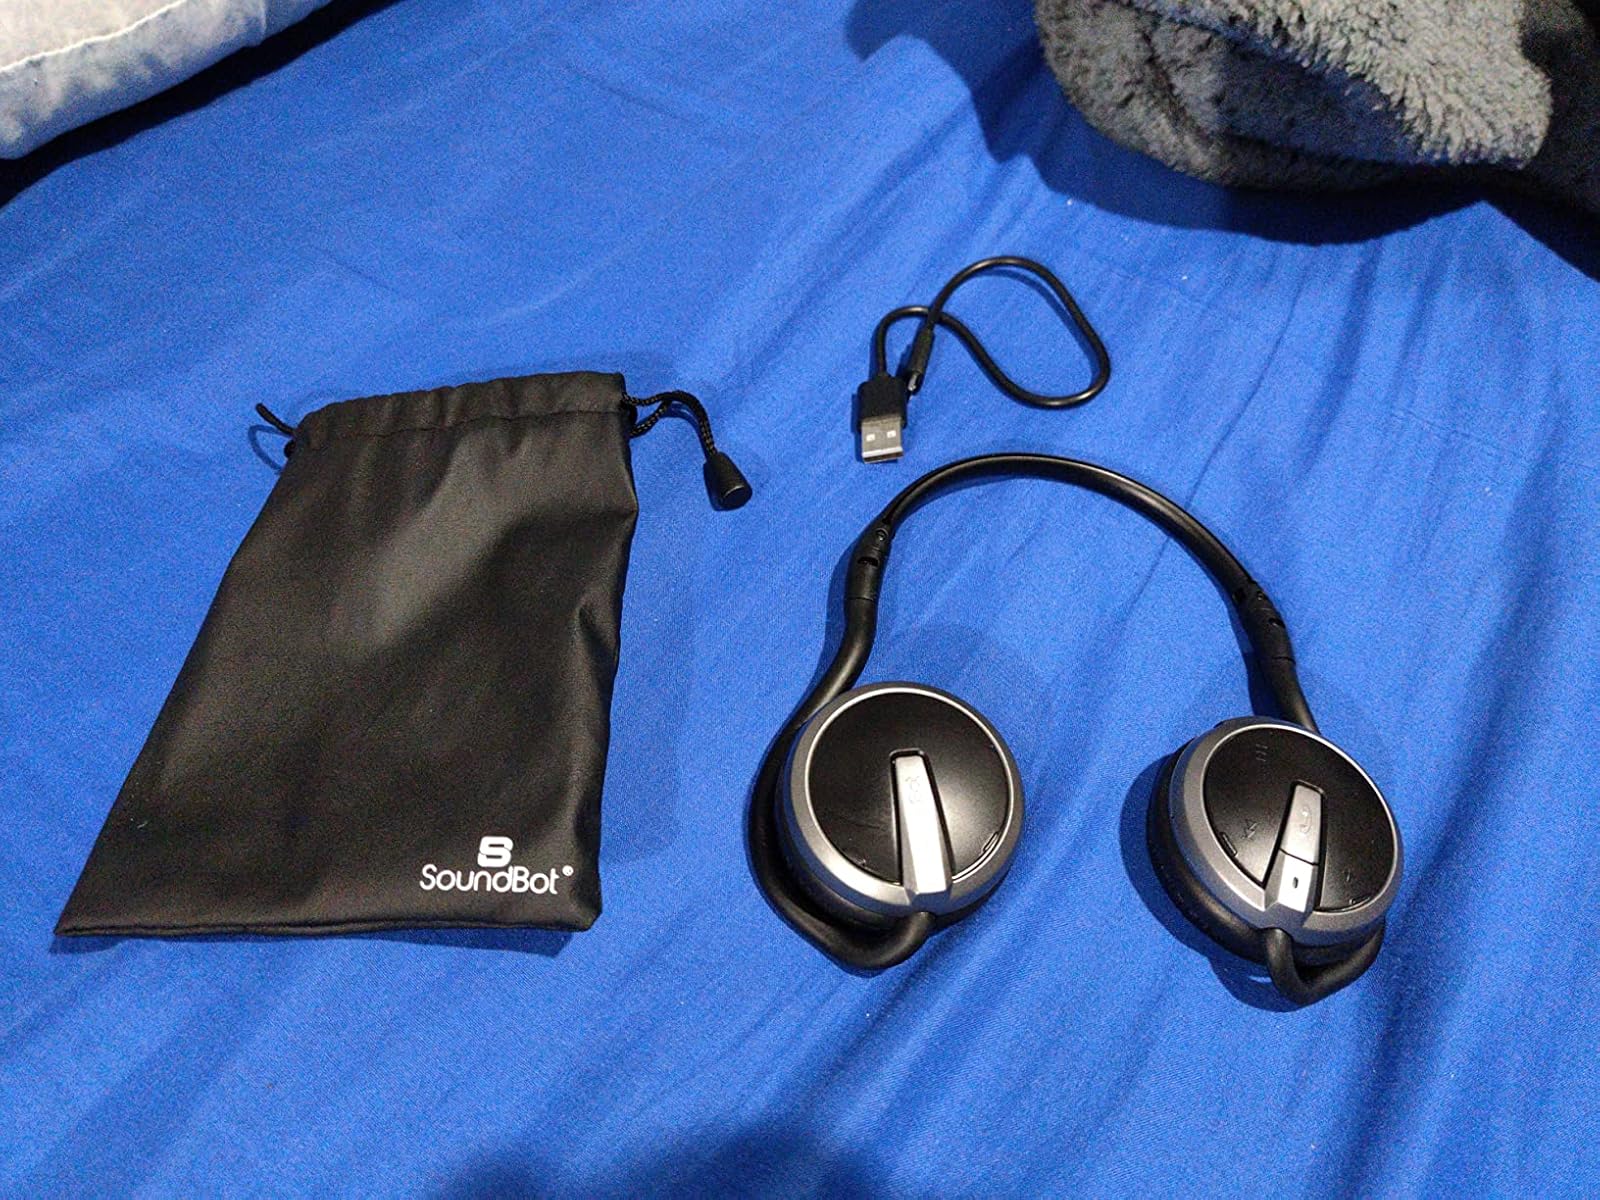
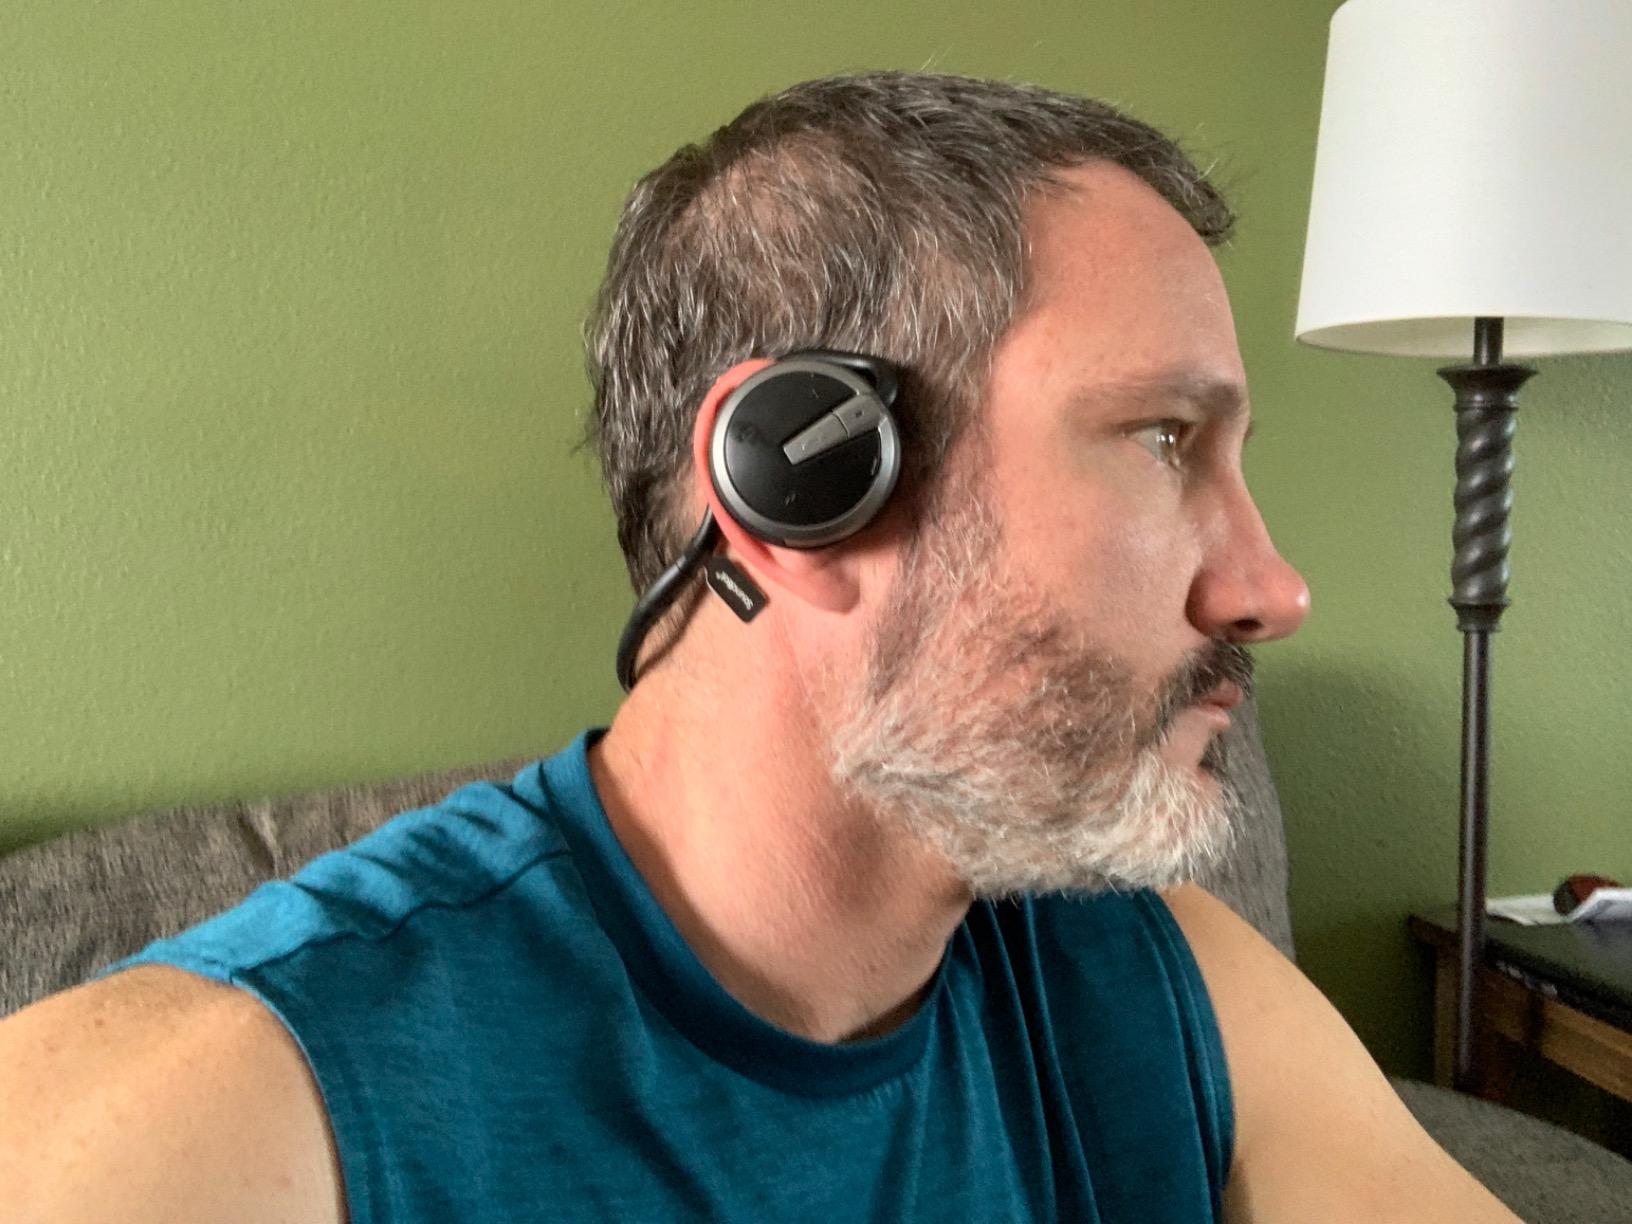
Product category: headphones
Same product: yes